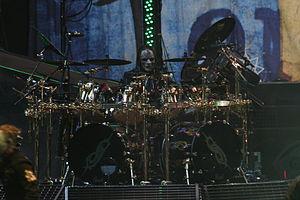
Joey Jordison, de son vrai nom Nathan Jonas Jordison, né le 26 avril 1975 est un musicien américain de metal.
Slipknot est un groupe de nu metal formé basiquement par le chanteur et le percussionniste Anders Colsefni, les guitaristes Donnie Steele et Josh « Gnar » Brainard, le bassiste Paul Gray, le batteur Joey Jordison et le percussionniste Shawn Crahan, originaire de Des Moines, dans l'Iowa. Depuis sa création en 1995, le groupe effectue de nombreux changements dans son line-up, en particulier avant l'enregistrement de l'album Slipknot, en 1999. Le groupe est connu pour sa large formation, composée de neuf membres et comptant un chanteur, deux guitaristes, un bassiste, un batteur, deux percussionnistes, un échantillonneur, et un mixeur.
Cet article est une liste de batteurs de heavy metal, classés par ordre alphabétique. La première colonne comporte le nom des batteurs tandis que la seconde liste leur pays d'origine.